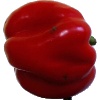
Label: Pepper Red 1